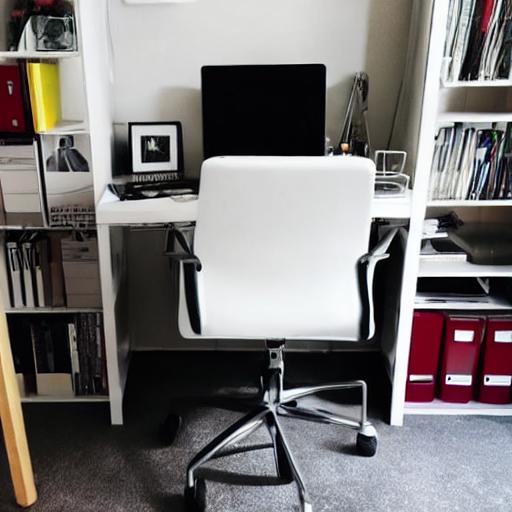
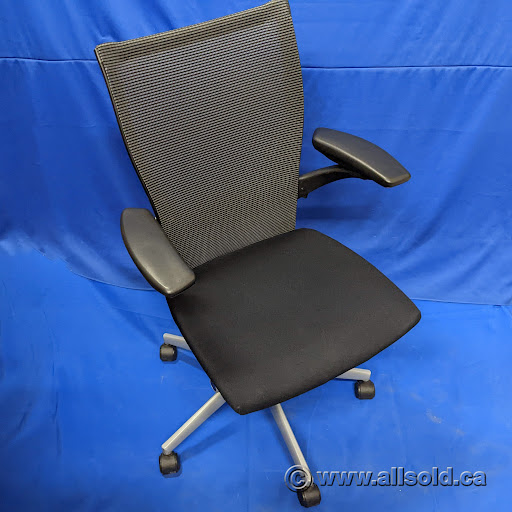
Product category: items_chair
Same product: no